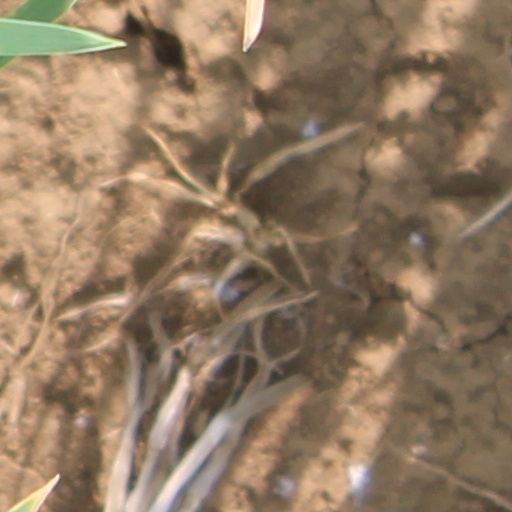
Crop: wheat